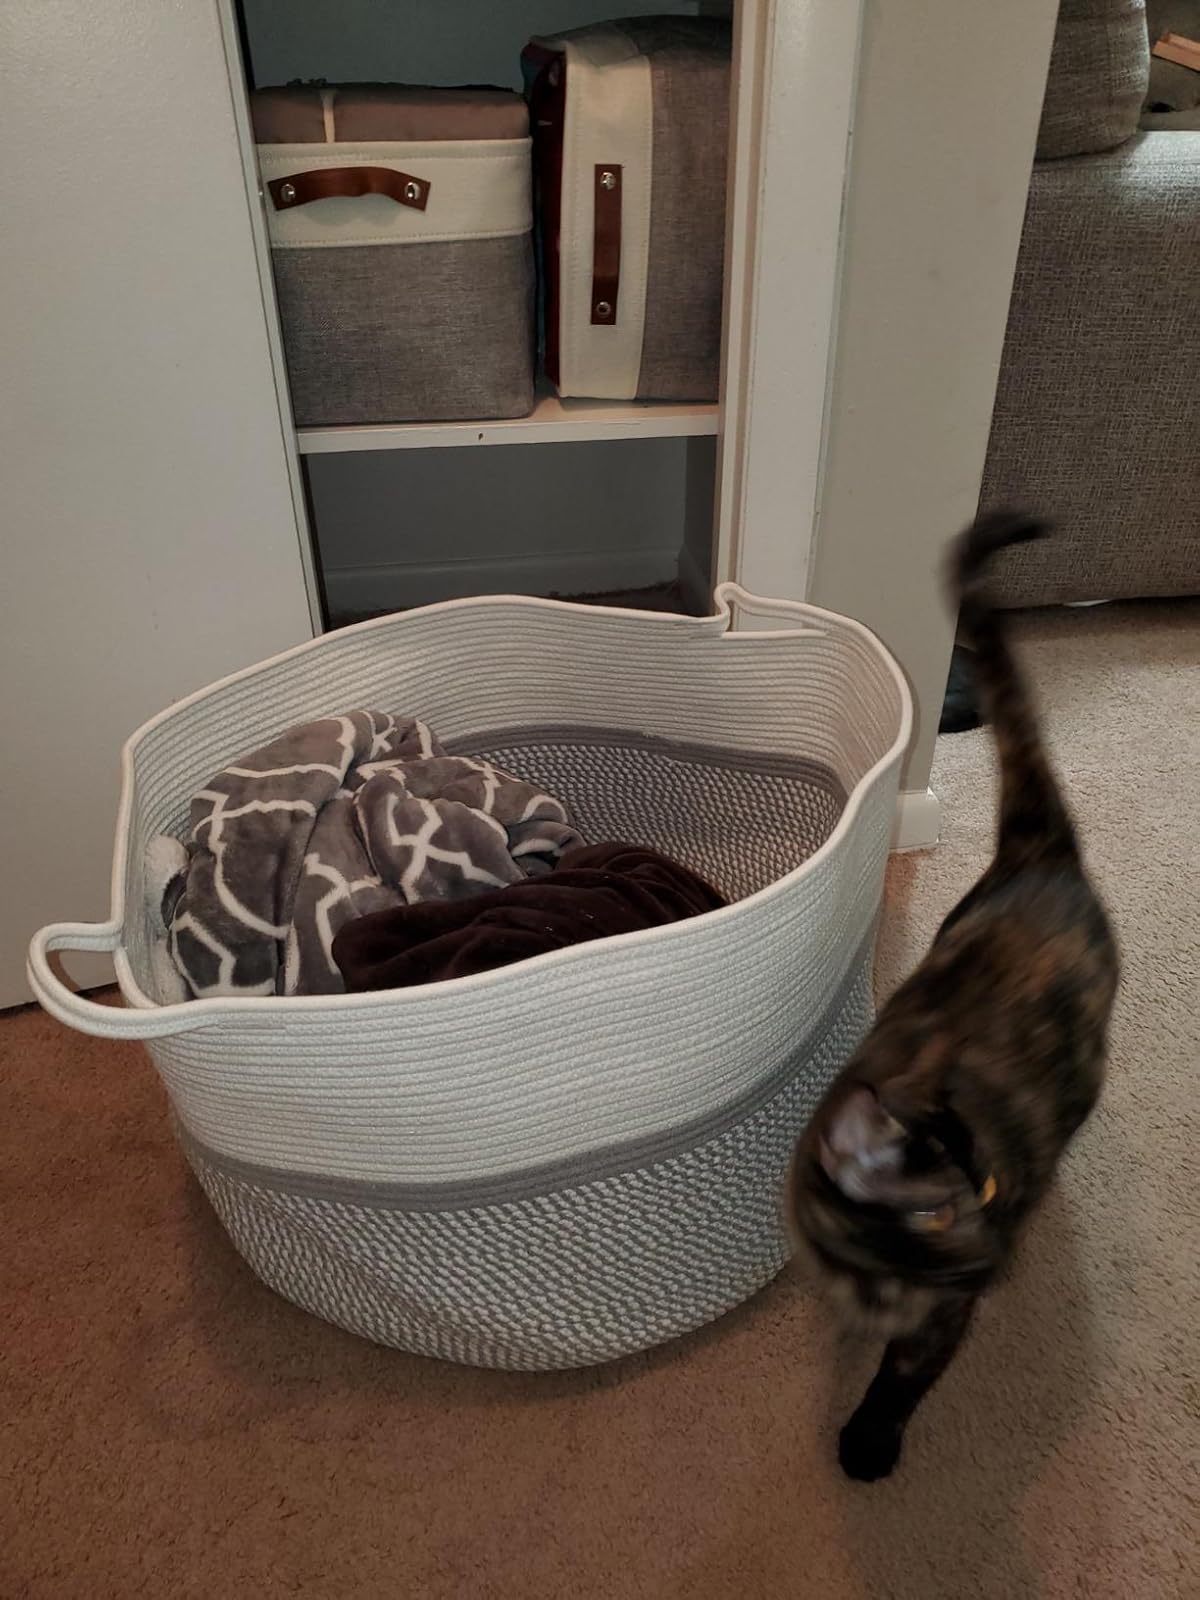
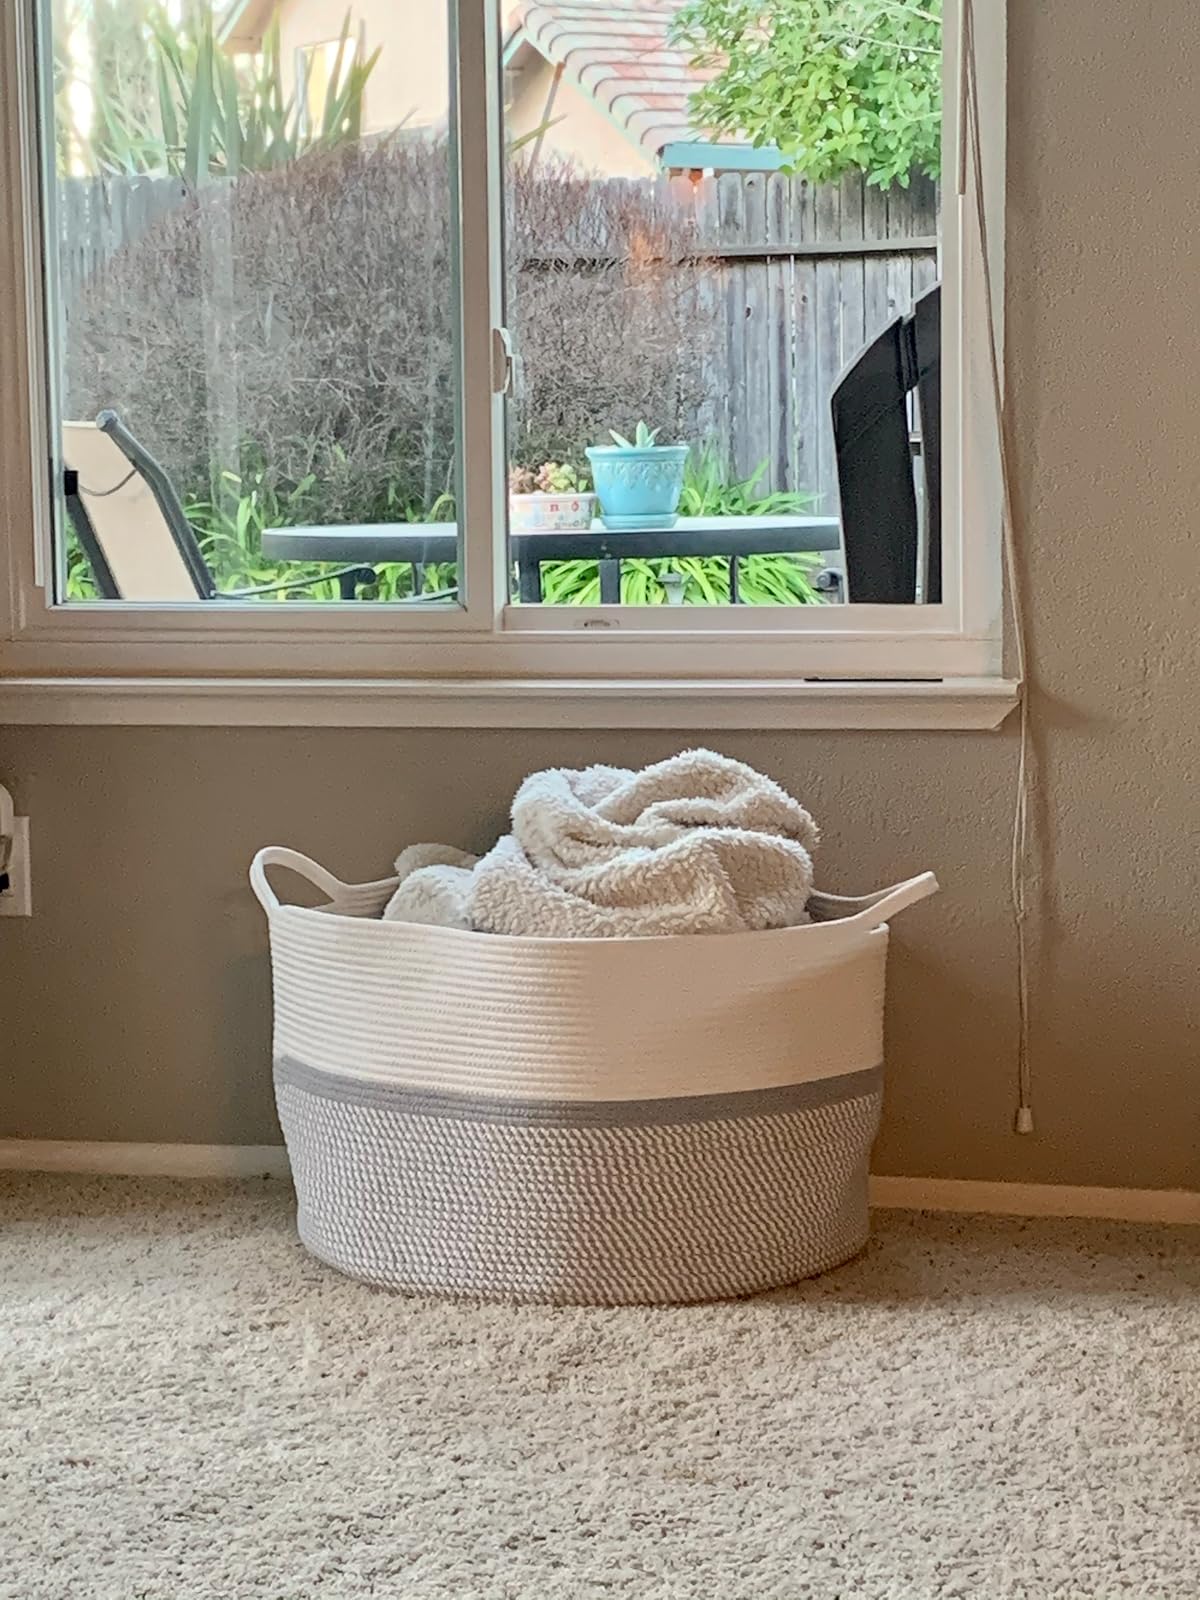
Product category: items_hamper
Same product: yes